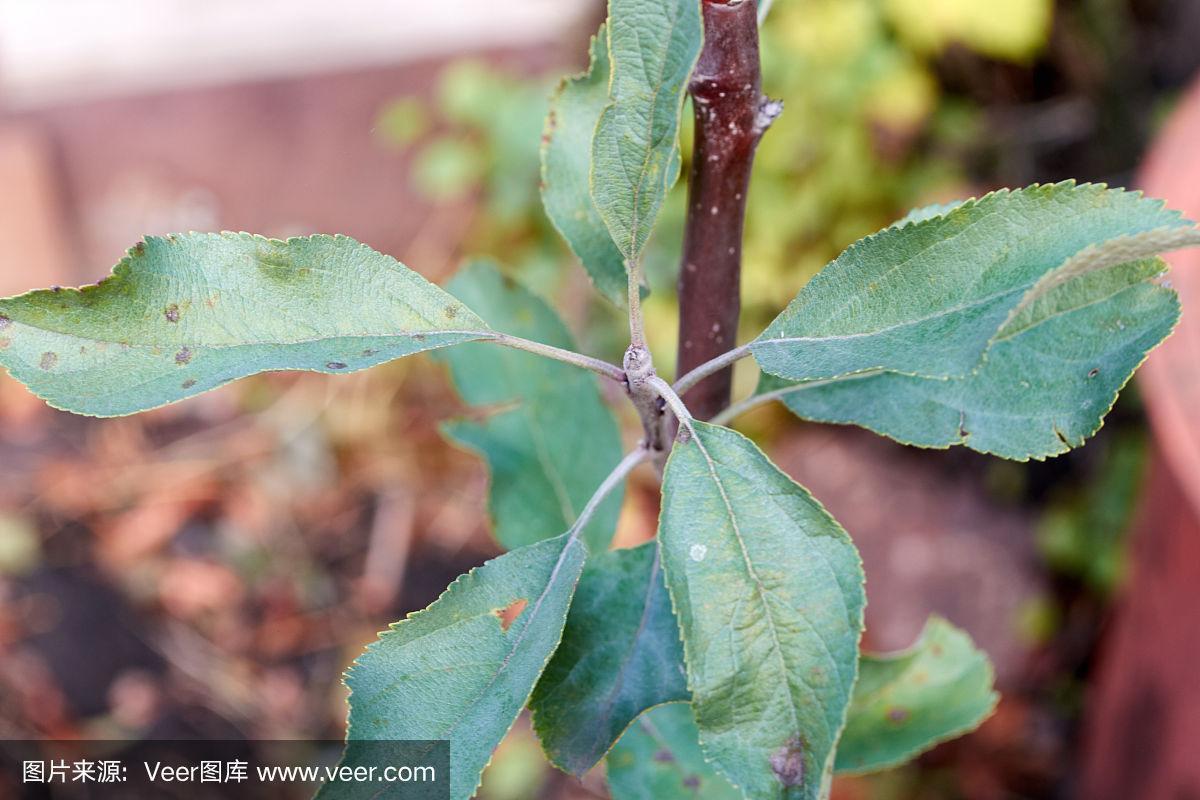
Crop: apple
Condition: healthy